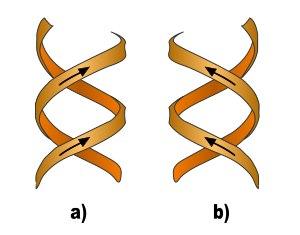
L'acide désoxyribonucléique ou ADN est une macromolécule biologique présente dans toutes les cellules ainsi que chez de nombreux virus. L'ADN contient toute l'information génétique, appelée génome, permettant le développement, le fonctionnement et la reproduction des êtres vivants. C'est un acide nucléique, au même titre que l'acide ribonucléique. Les acides nucléiques sont, avec les peptides et les glucides, l'une des trois grandes familles de biopolymères essentiels à toutes les formes de vie connues.